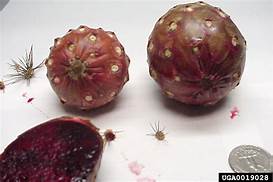
Label: Dragonfruit